South Indian International Movie Awards

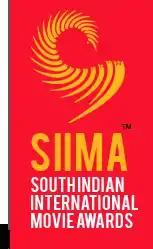

The South Indian International Movie Awards, also known by the acronym SIIMA, rewards the artistic and technical achievements of the South Indian film industry. It was launched in 2012 by Vishnu Vardhan Induri and Brinda Prasad Adusimilli to appreciate and honour film makers from across the South Indian film industries: Telugu cinema, Tamil cinema, Kannada cinema, and Malayalam cinema, and provide a platform to promote South Indian films in international markets.